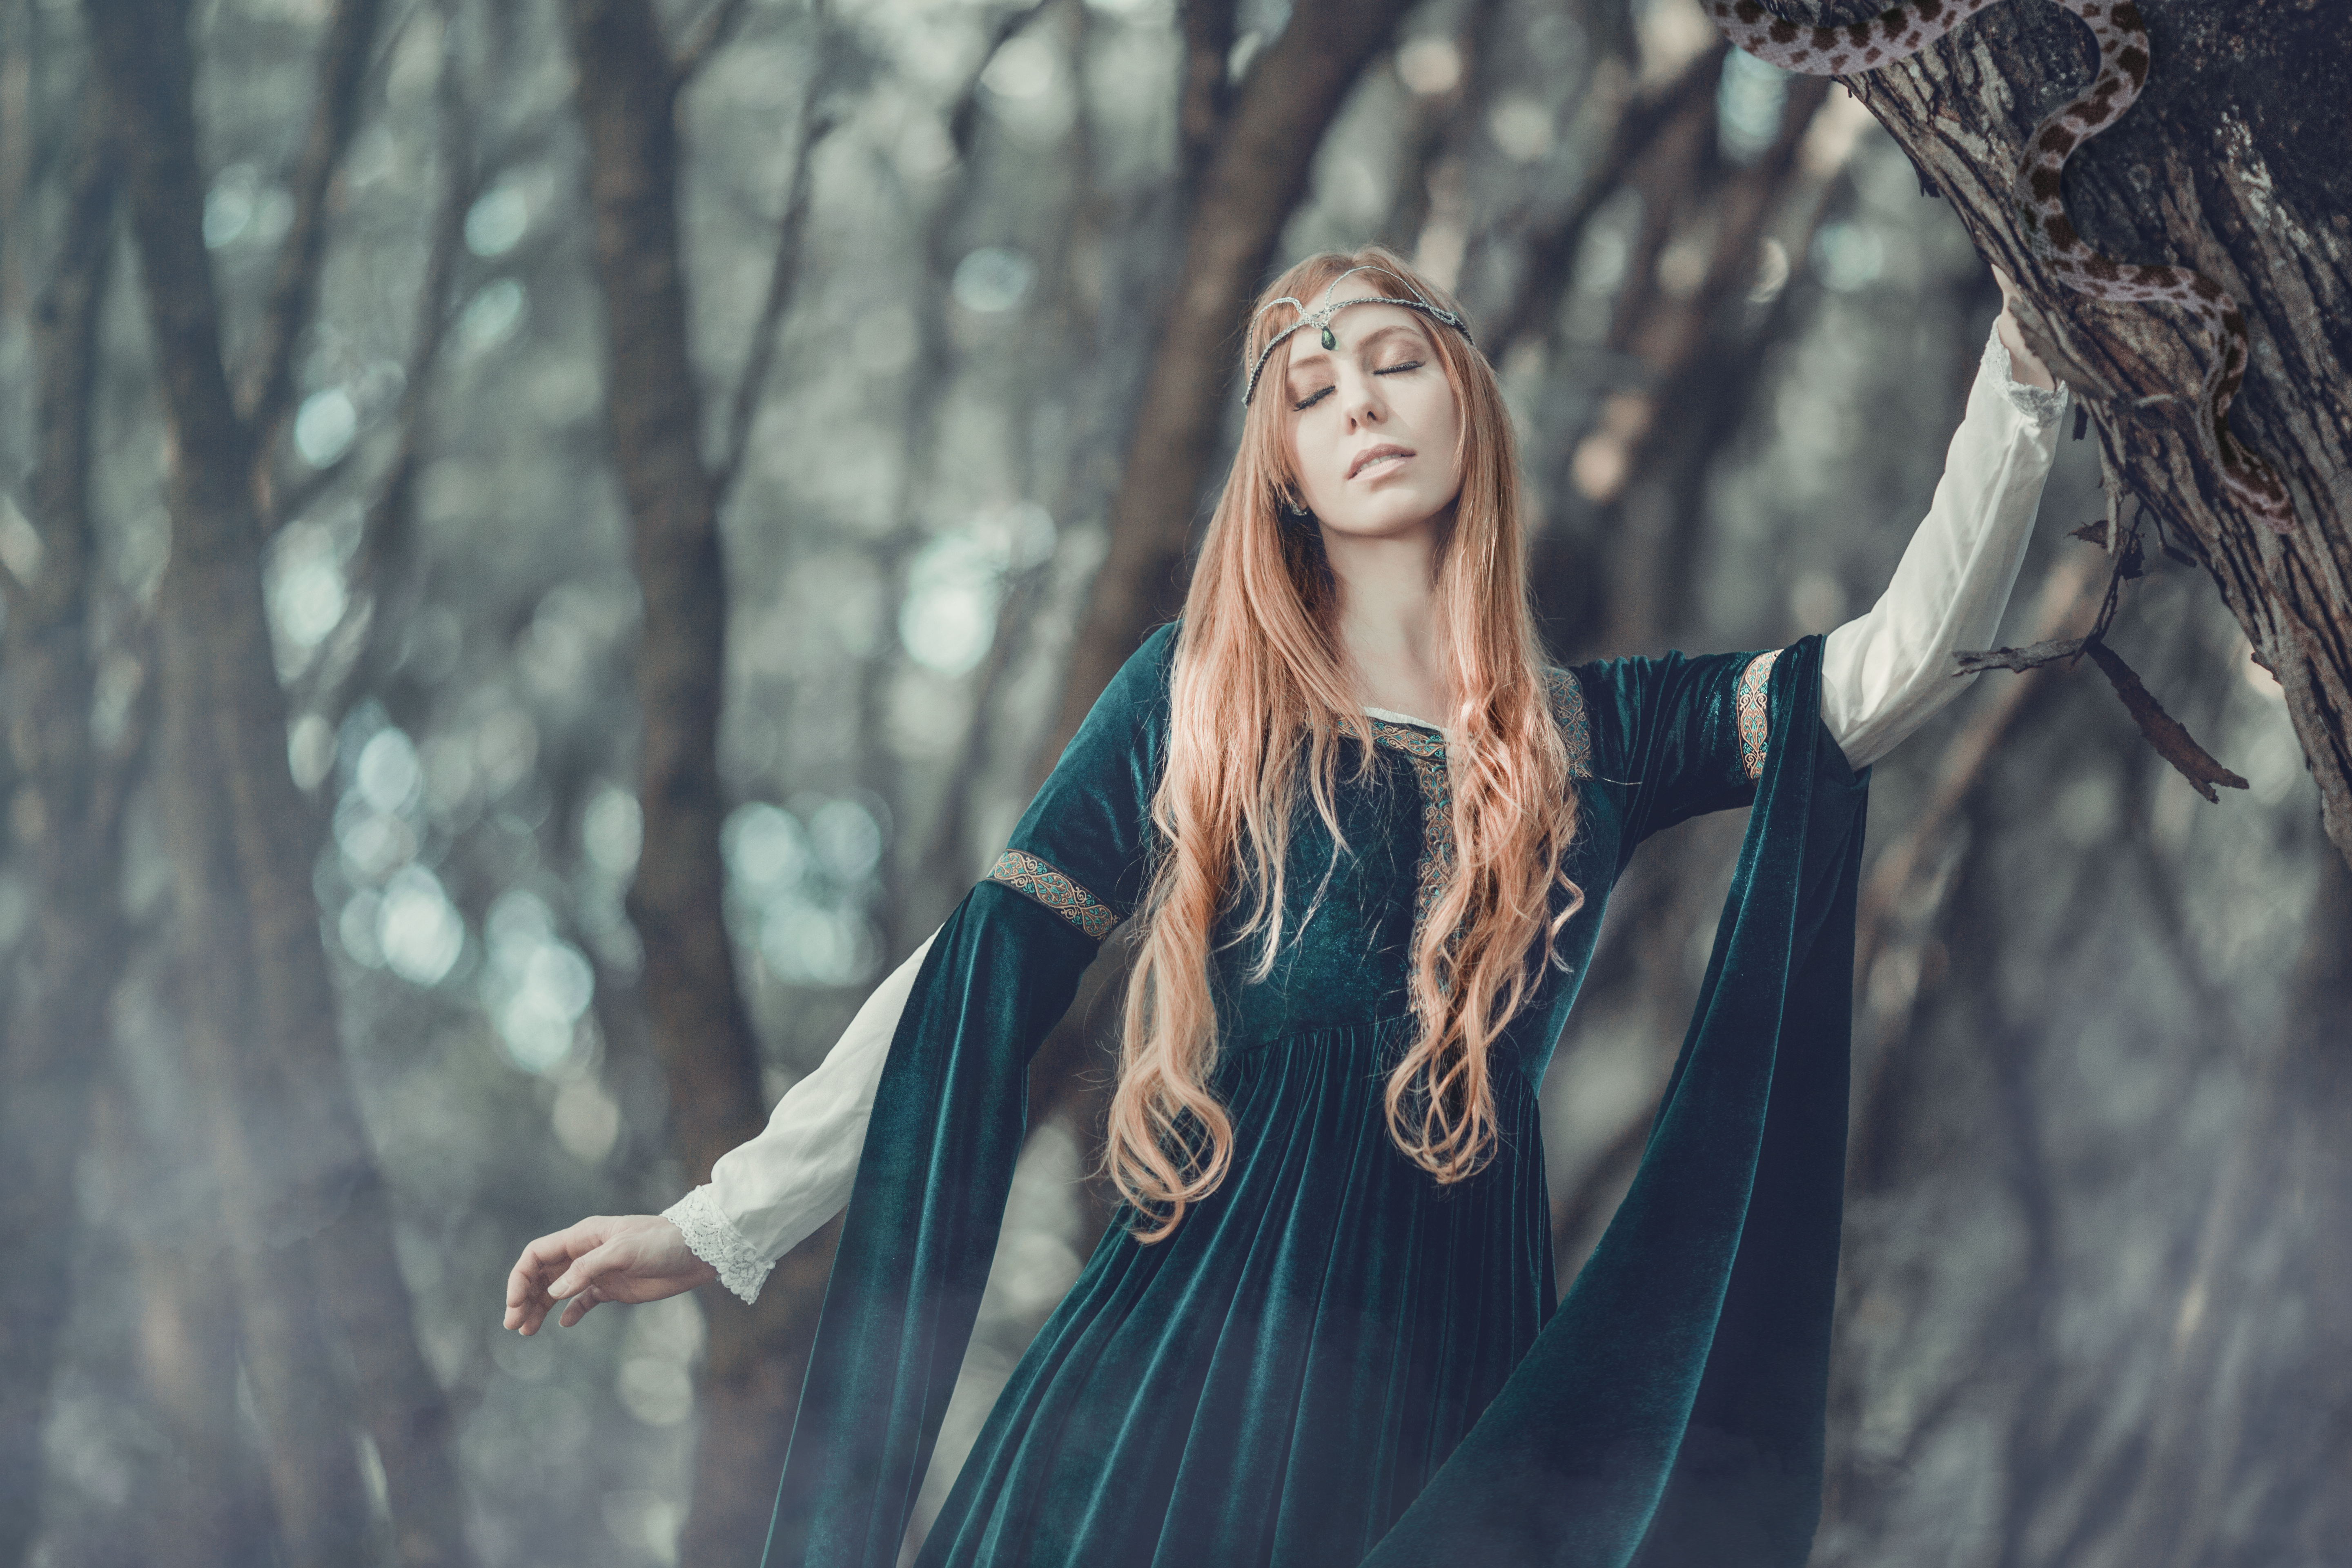
medieval, redhead, elf, clothing, hair, People in nature, face, nature, long hair, beauty, natural environment, tree, forest, branch, hairstyle, leaf, fashion, woodland, eye, blond, photography, sunlight, woody plant, wood, spring, brown hair, winter, portrait, portrait photography, outerwear, plant, photo shoot, cg artwork, black hair, model, old growth forest, twig